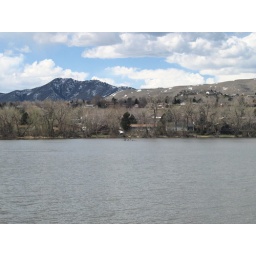
A lake next to my friends house in Lakewood, Colorado